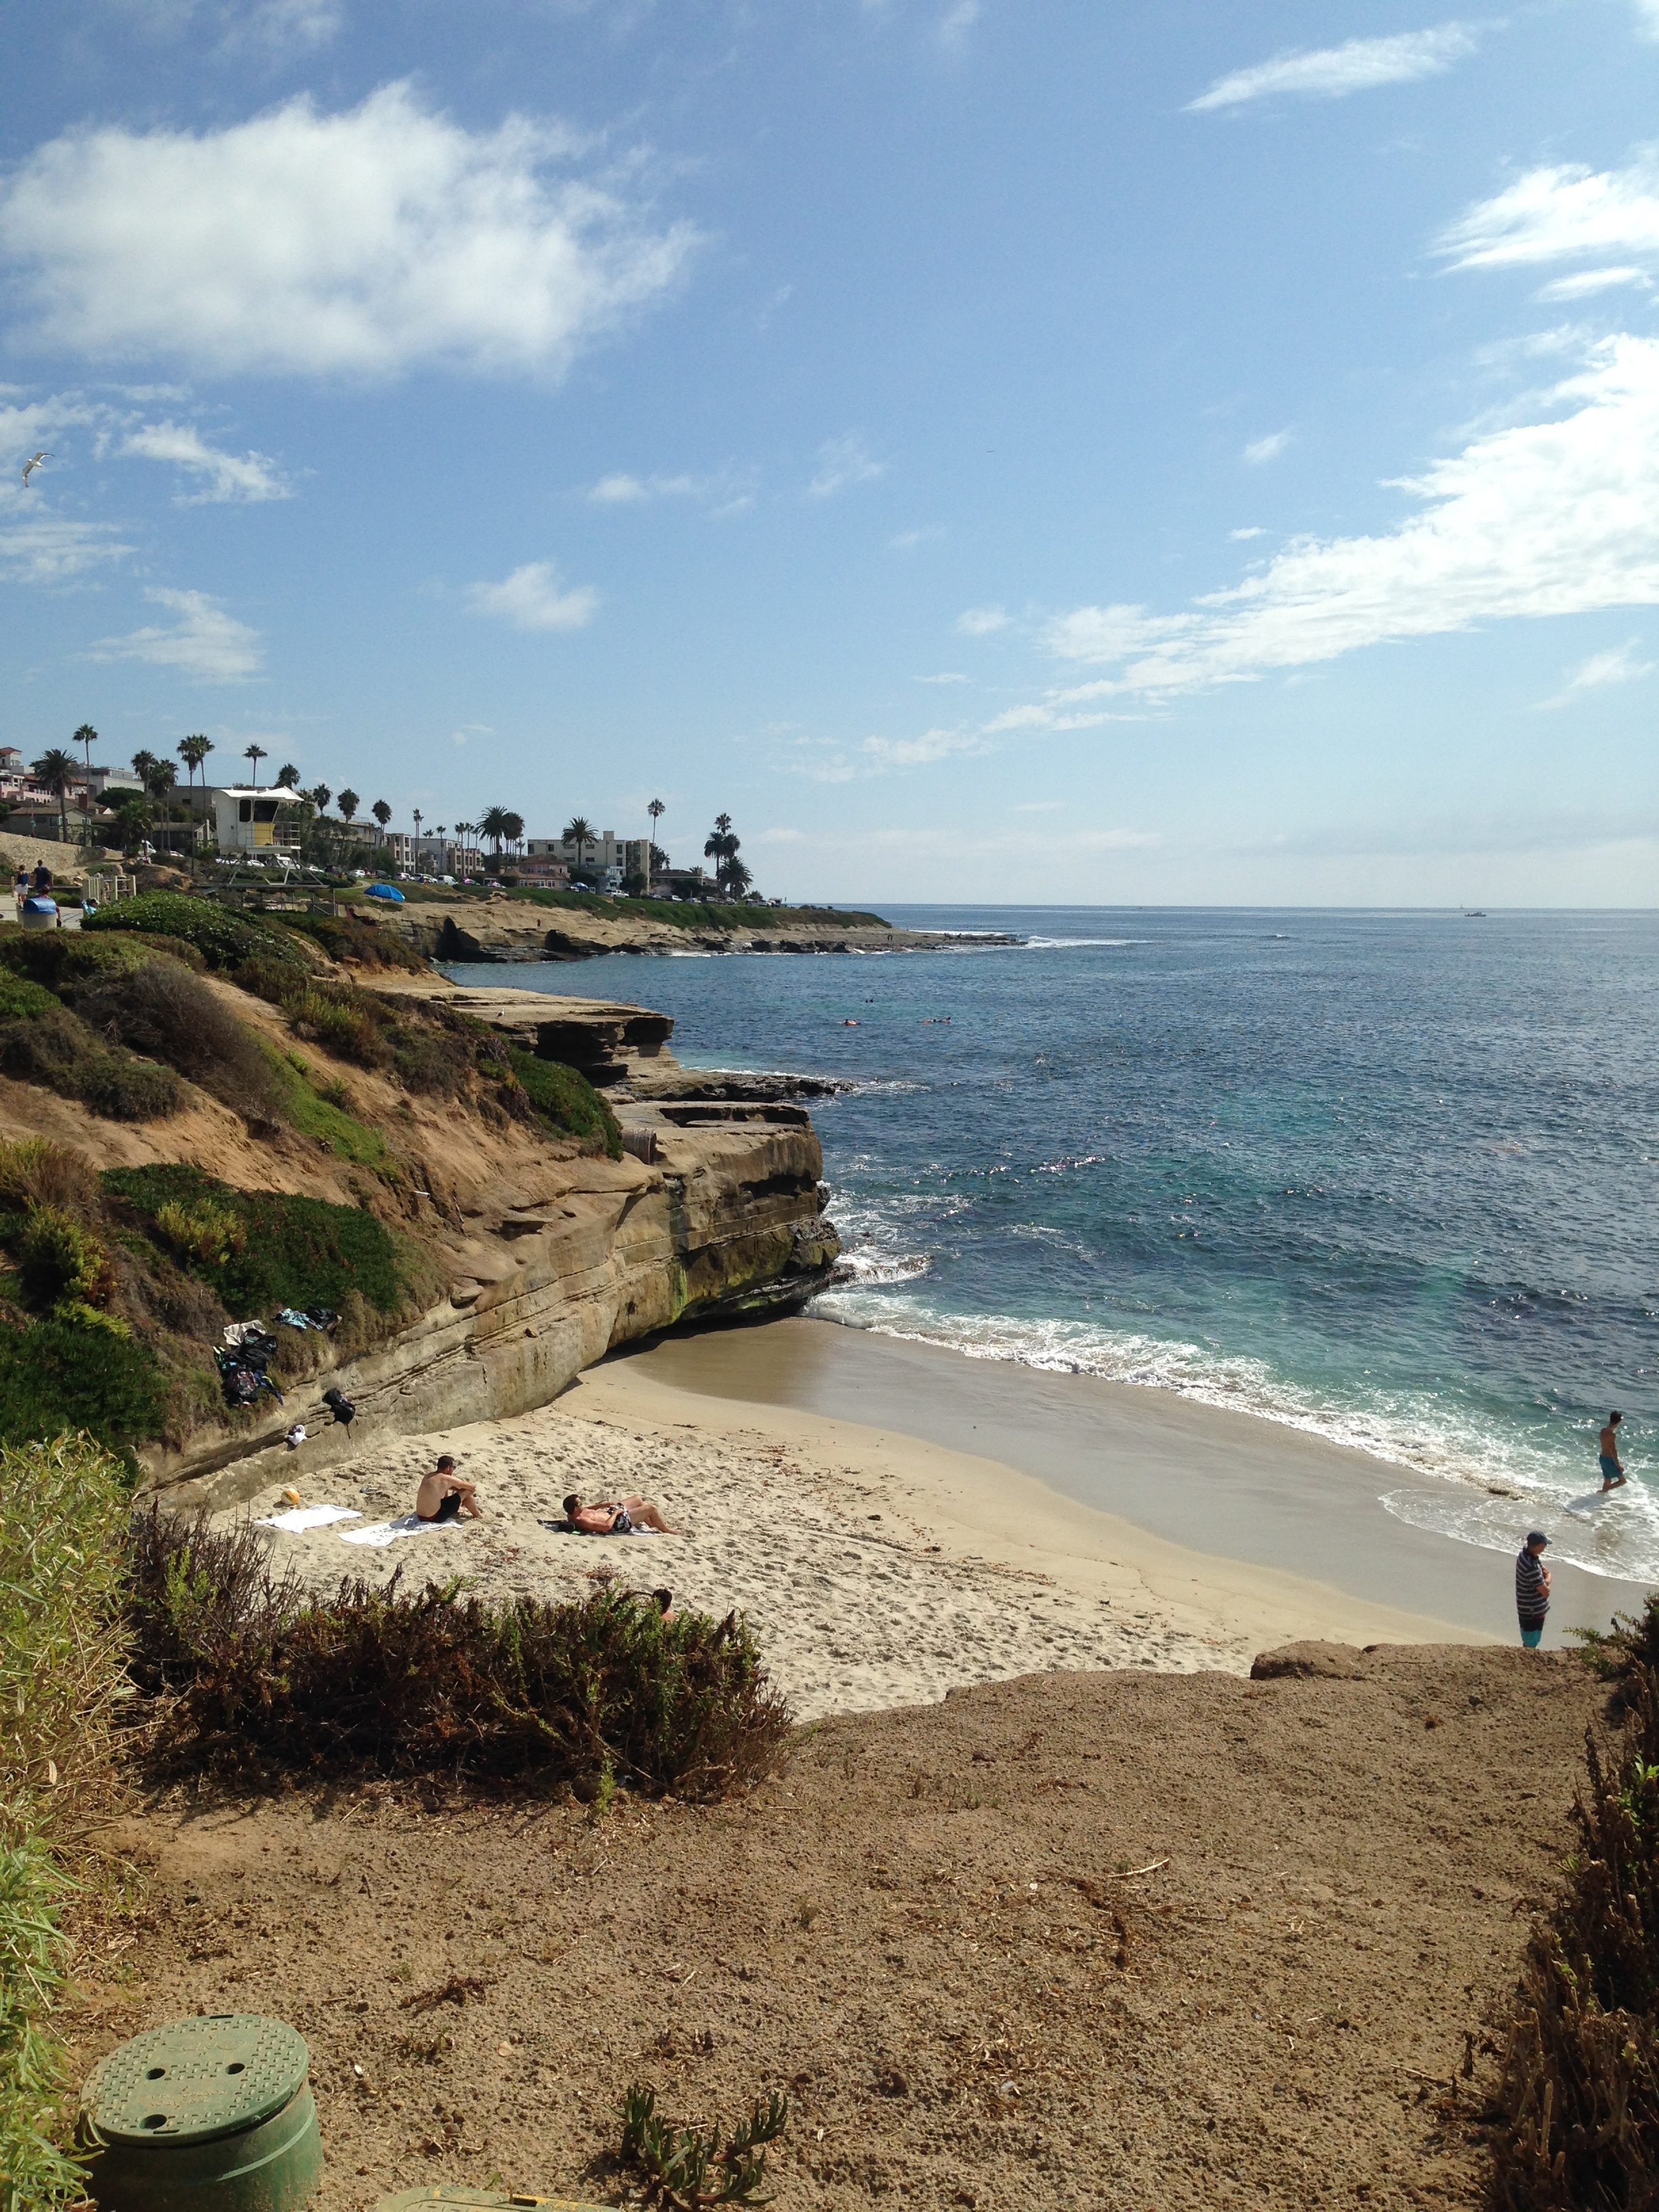
beach, sea, coast, sand, ocean, shore, vacation, cliff, cove, bay, terrain, body of water, cape